Leopold III of Belgium

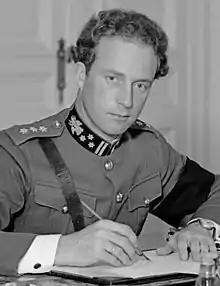
Leopold III in 1934

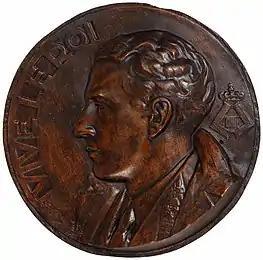
The face of Leopold III on a bas-relief by Pierre De Soete.

Leopold III (3 November 1901 – 25 September 1983) was King of the Belgians from 23 February 1934 until his abdication on 16 July 1951. At the outbreak of World War II, Leopold tried to maintain Belgian neutrality, but after the German invasion in May 1940, he surrendered his country, earning him much hostility, both at home and abroad.